Prasad Panda

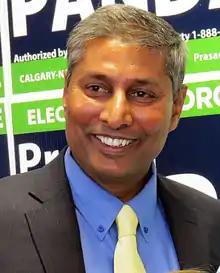
Panda in 2015

Prasad Panda is a Canadian politician who was elected to the Legislative Assembly of Alberta in a 2015 by-election, replacing former Alberta Premier Jim Prentice, and the 2019 Alberta general elections to represent the electoral district of Calgary-Foothills.